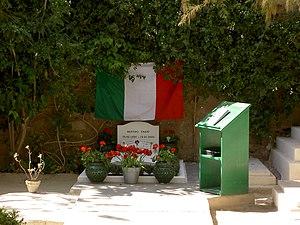
Tombe de Bettino Craxi à Hammamet, Tunisie Italiano: La tomba di Bettino Craxi ad Hammamet in Tunisia"